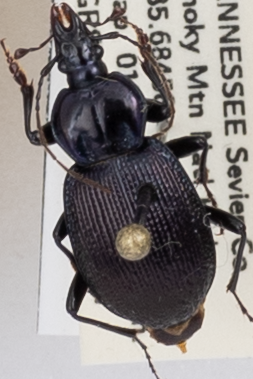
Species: Sphaeroderus stenostomus lecontei
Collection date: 2018-05-01
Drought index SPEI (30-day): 0.102
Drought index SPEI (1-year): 0.47
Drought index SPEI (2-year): -0.348